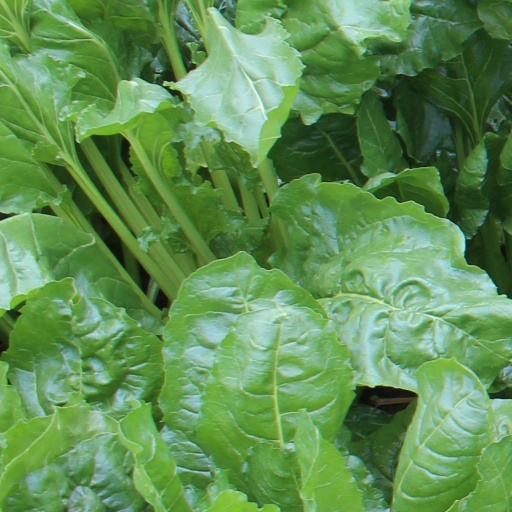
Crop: sugar beet